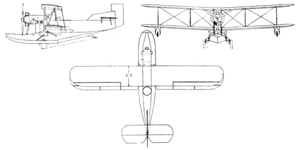
Le Loening OL est un avion militaire de l'entre-deux-guerres réalisé par le constructeur américain Loening Aeronautical Engineering.